River Don, Yorkshire

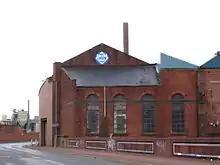
Steelworks at East Coast Road Bridge

This bridge carries the A6135 over the River Don and connects Sheffield city centre with The Wicker. Lady's Bridge is the oldest bridge crossing the Don within Sheffield, its five arches being constructed in 1485. It was widened on the south-east side in the late 19th century, was restored in the late 20th century, and is a Grade II listed structure. Wicker Weir is just upstream of Lady's Bridge.